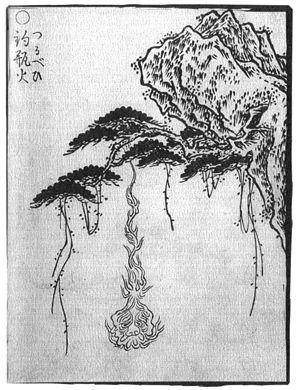
Gazu hyakki yagyō est le premier album de l'artiste japonais Toriyama Sekien, de la célèbre série Gazu Hyakki Yagyō e-hon, publié en 1776. Ces albums sont des bestiaires surnaturels, collections de fantômes, d'esprits, d'apparitions et de monstres dont beaucoup proviennent de la littérature, du folklore et d'autres arts japonais. Ces œuvres ont exercé une profonde influence sur l'imagerie yōkai ultérieure au Japon. Les différentes créatures sont ainsi décrites et représentées :